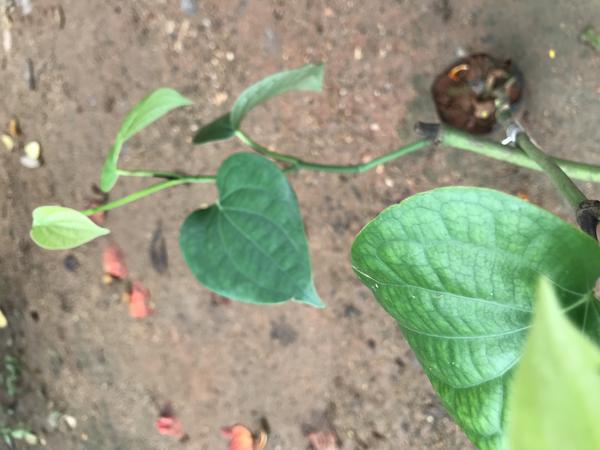
Plant: Pepper